Pedicab Driver

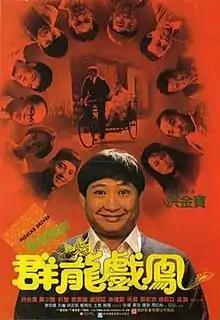
Film poster

Pedicab Driver is a 1989 Hong Kong martial arts comedy film starring and directed by Sammo Hung, who also produced. Hung portrays the leader of a crew of cycle rickshaw drivers in 1930s Macau. The film also features guest appearances by Eric Tsang, Corey Yuen, and Lau Kar-leung. Warner Bros. has included the film in the catalogue of Warner Archive Collection.